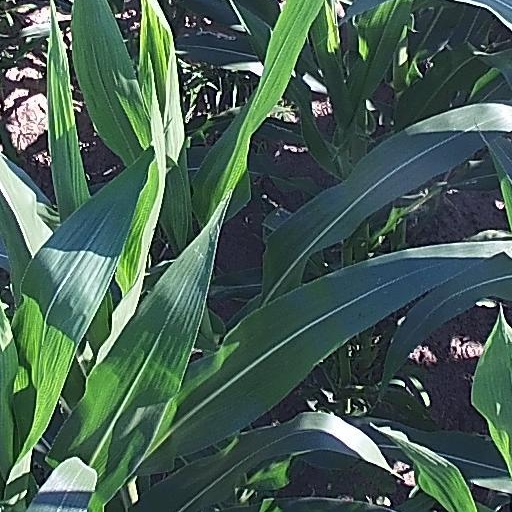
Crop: maize; corn